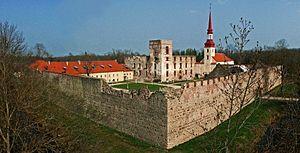
Le château de Põltsamaa est un château en Estonie situé dans la commune de Põltsamaa dans le comté de Jõgeva.